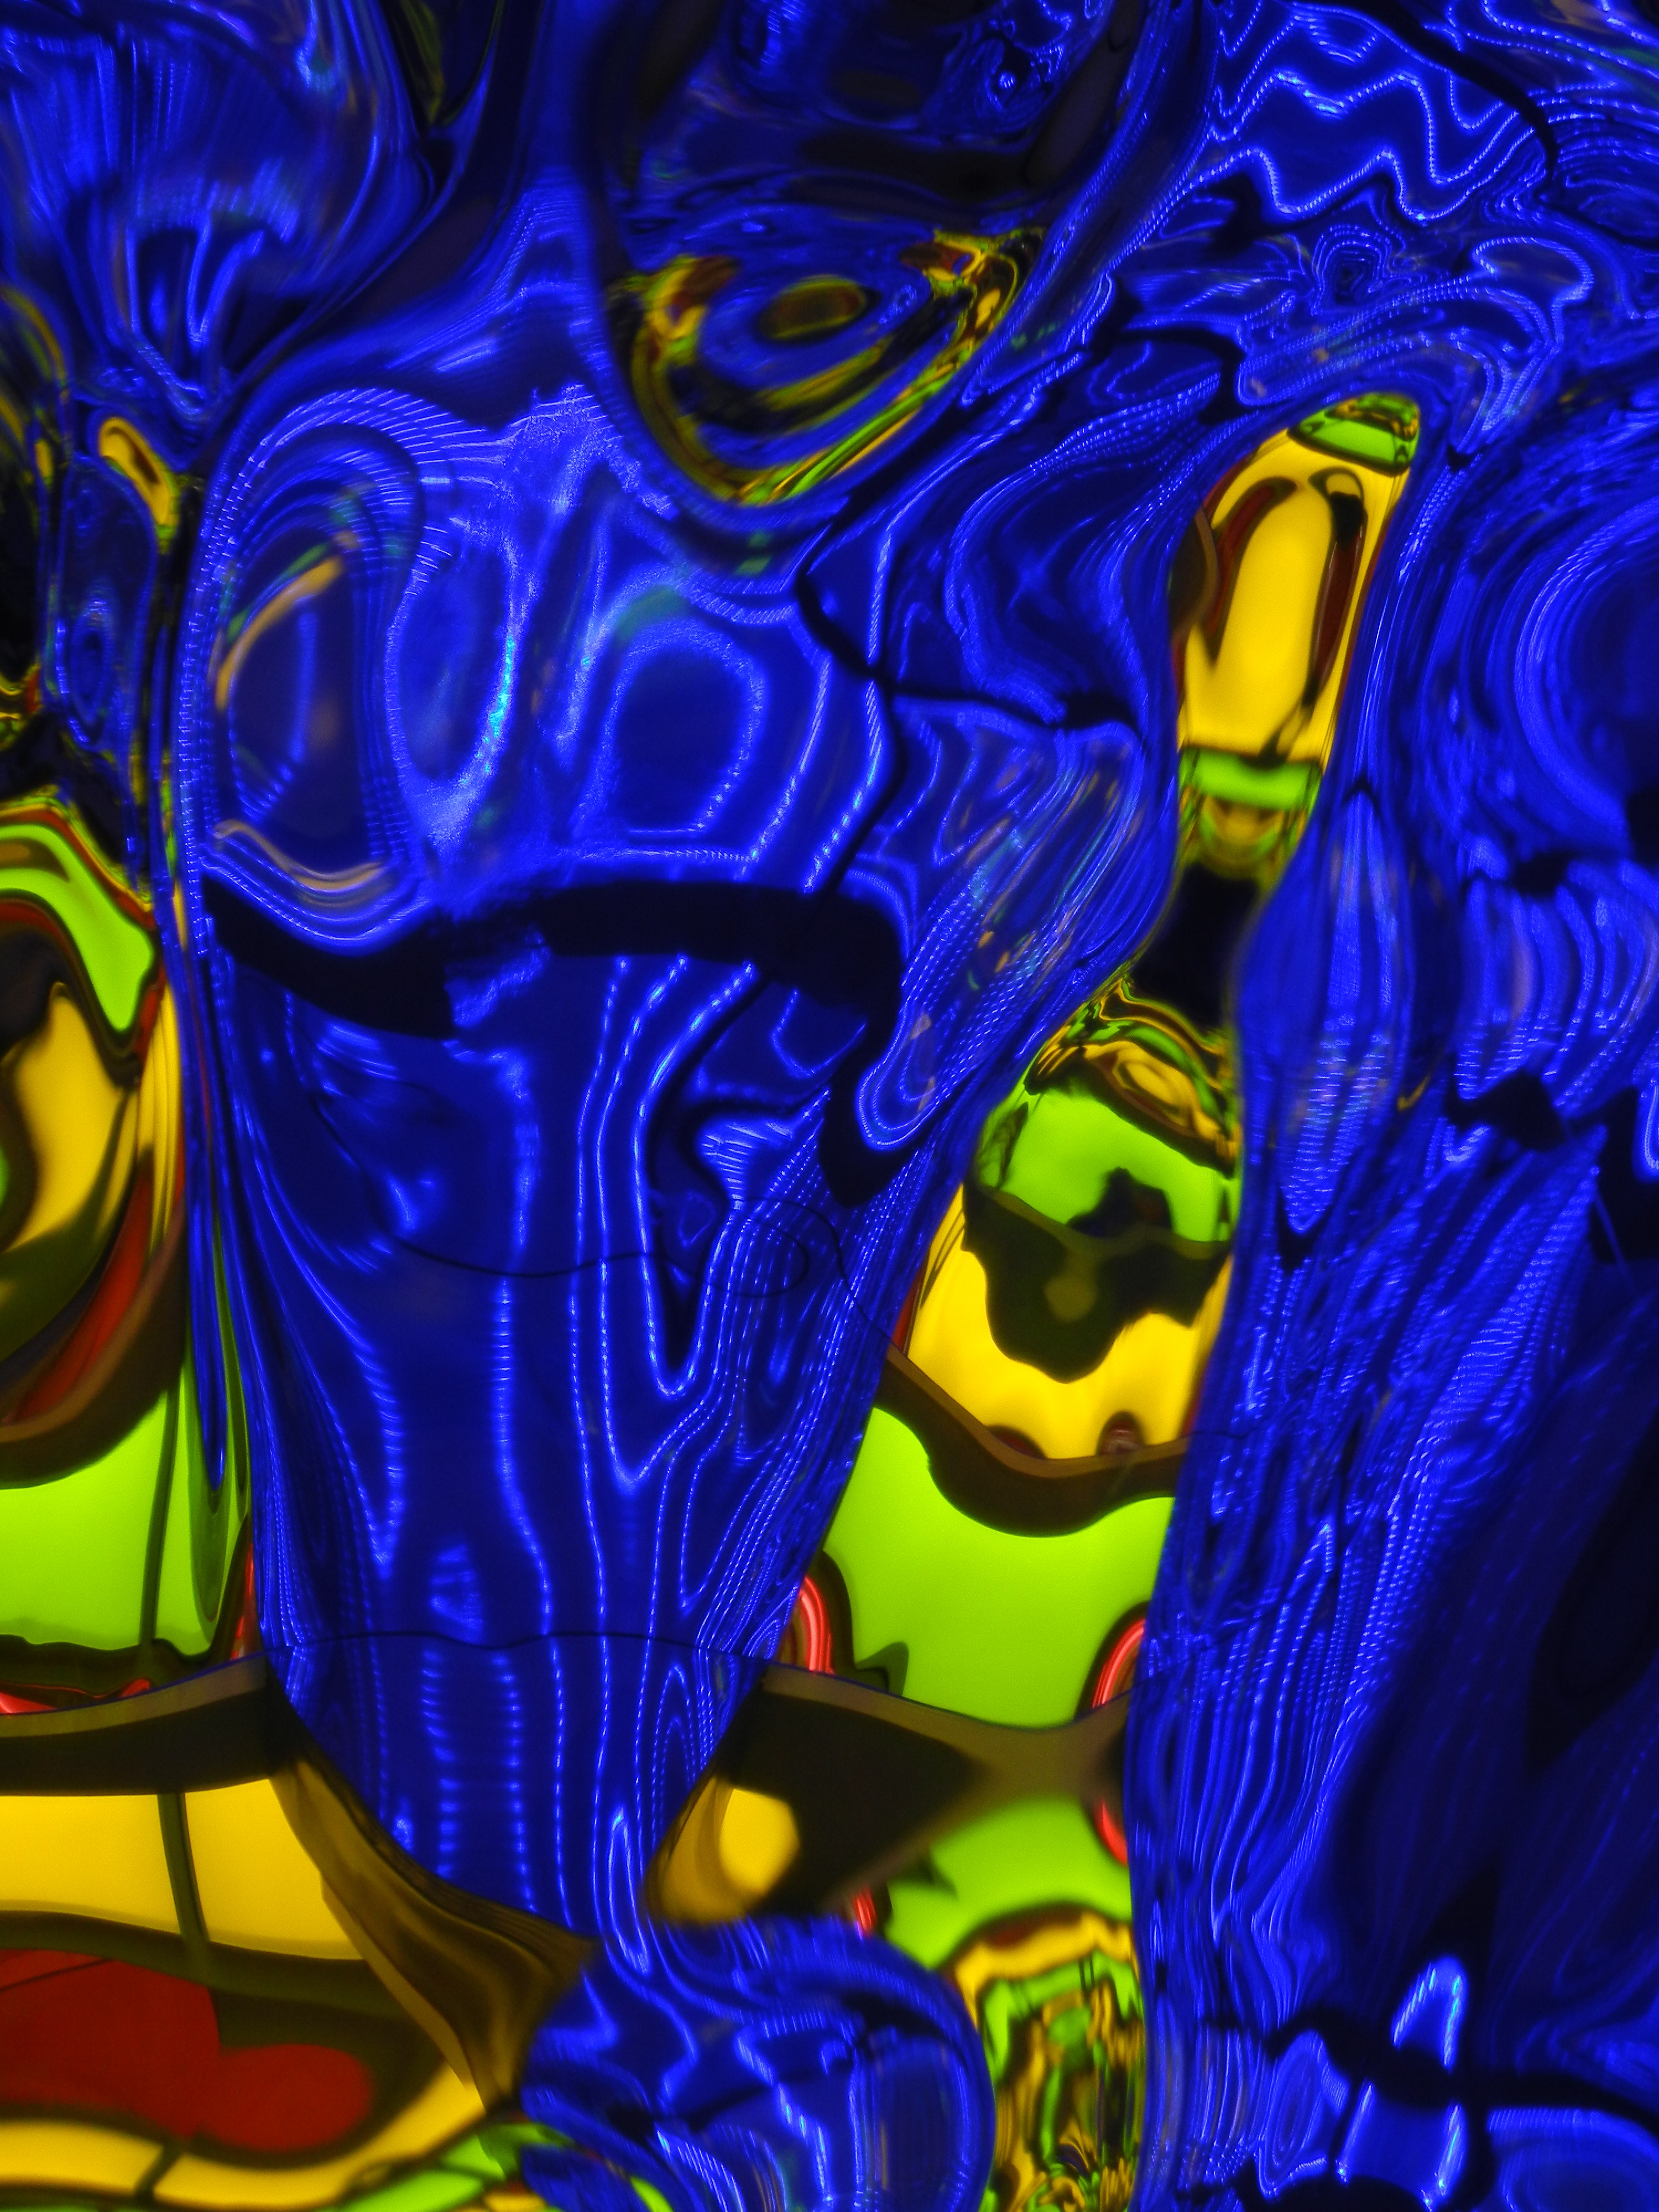
abstract, flower, window, glass, color, blue, yellow, modern, futuristic, art, modern art, psychedelic art, fractal art